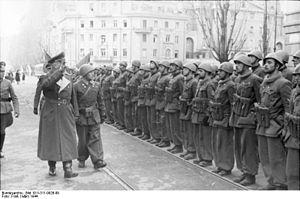
La Xᵉ Flottiglia MAS, ou DECIMA MAS est une unité de nageurs de combat de la marine royale italienne qui opérait au cours de la Seconde Guerre mondiale. Elle fut un précurseur en ce domaine au cours de l'ère moderne, et l'une des unités spéciales les plus fameuses de la guerre, avant d'être une division d'infanterie de marine de la République Sociale italienne de 1944 à 1945.